Clove Lakes Park

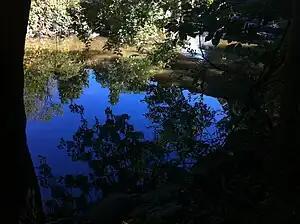
Clove Lakes Park

Clove Lakes Park is a public park in the Sunnyside neighborhood of Staten Island in New York City.